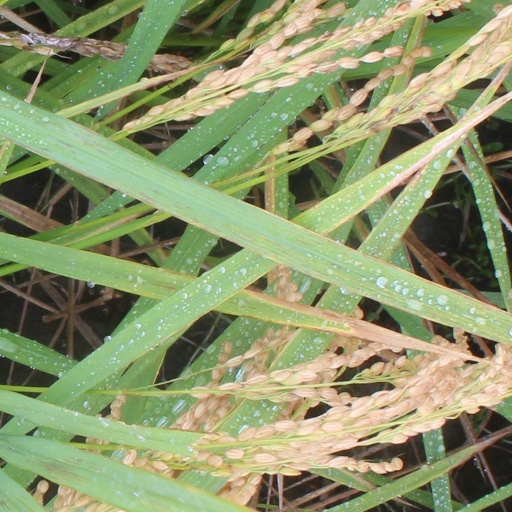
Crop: rice